18th Engineer Brigade (United States)

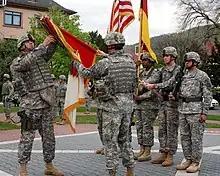
The unit cases its colors in preparation for deployment to Iraq, 29 April 2008.

In 2007, the 18th Engineer Brigade was reassigned to V Corps, taking the place of the 130th Engineer Brigade, which returned to the United States. Some of the 130th's units either merged or were reassigned to the 18th Brigade. During this time, the unit participated in road work, construction of Forward Operating Bases, and other activities that enhanced training readiness in and around Campbell Barracks.